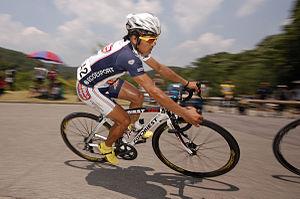
L'équipe cycliste Amica Chips-Knauf est une ancienne équipe cycliste saint-marinaise. Créée en 2008, elle a le statut d'équipe continentale professionnelle et participe principalement aux compétitions de l'UCI Europe Tour jusqu'en 2009.